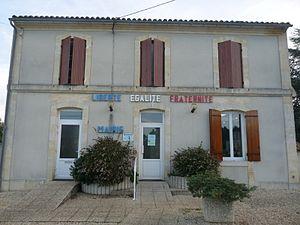
Mairie de Corignac, Charente-Maritime, France
Corignac est une commune du Sud-Ouest de la France située dans le département de la Charente-Maritime.